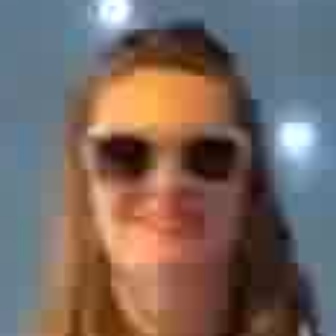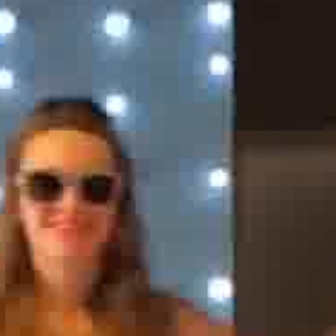
  Please identify the target specified by the bounding box [80,102,246,268] in the first image and locate it in the second image. Return the coordinates in [x_min,y_min,x_max,y_max] format.
Answer: [14,157,115,258]